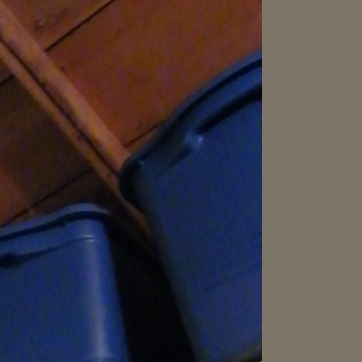
Material: plastic